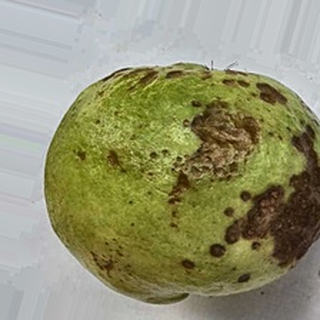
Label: guava_anthracnose